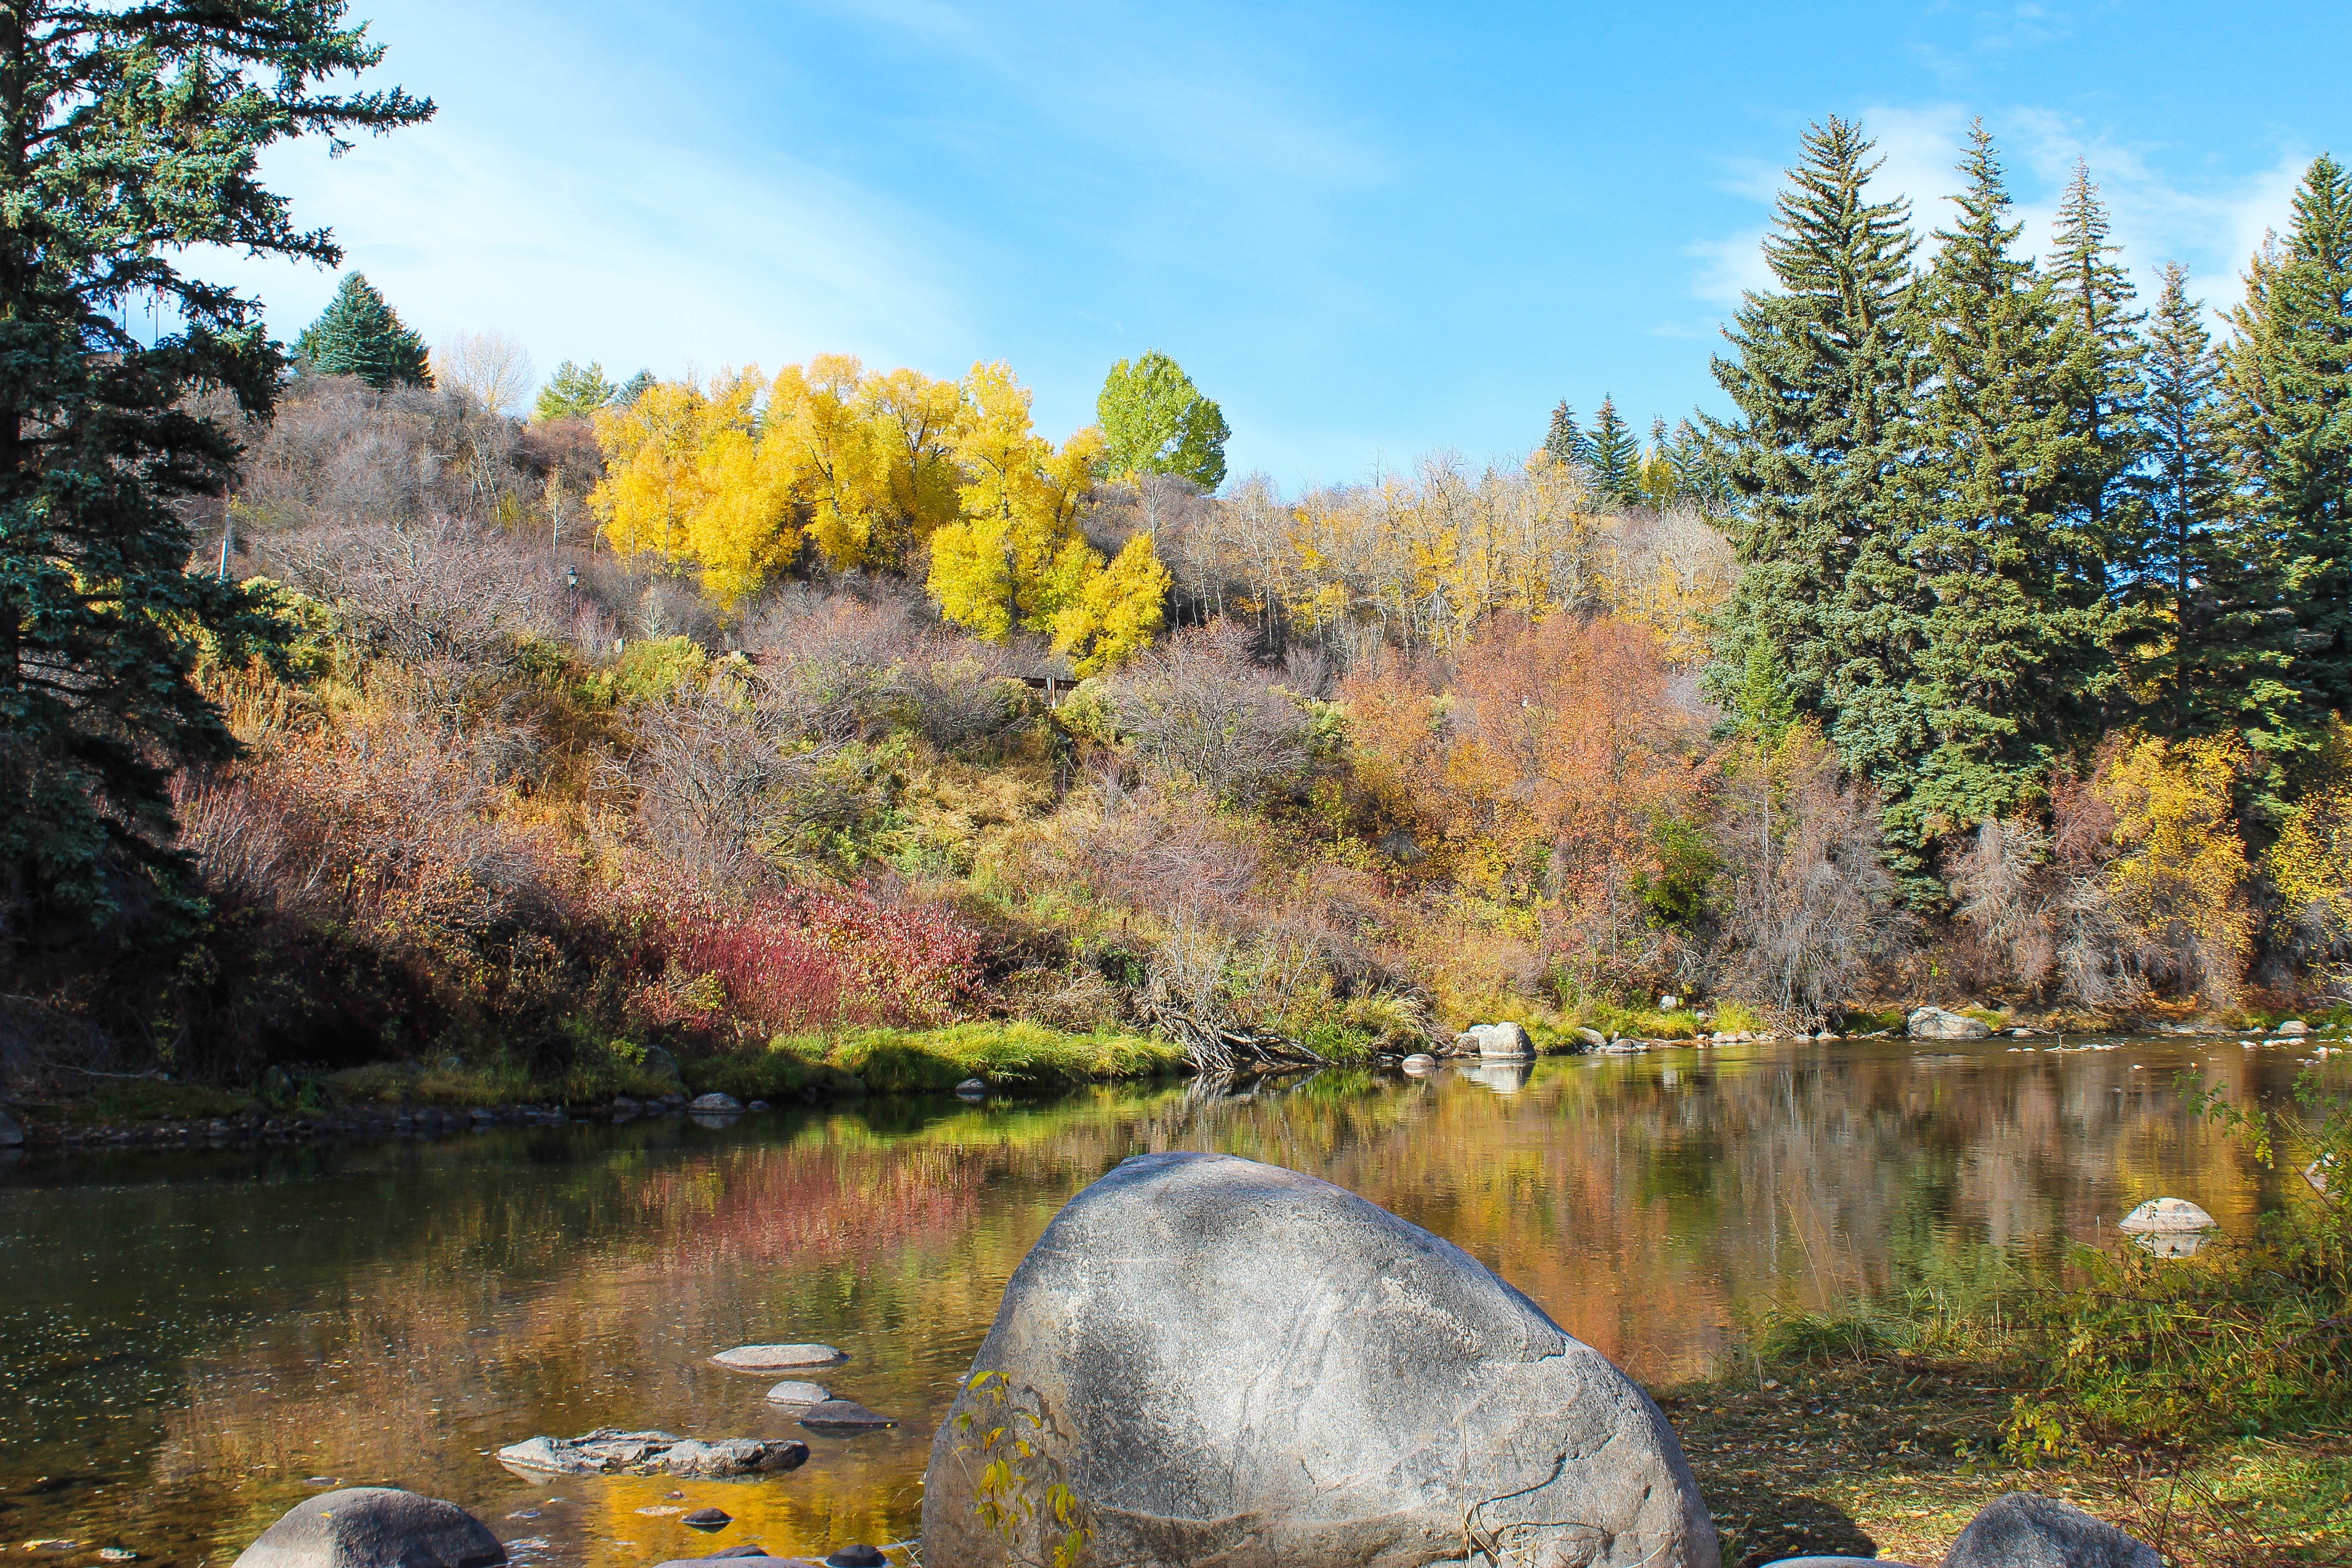
landscape, tree, water, rock, wilderness, sky, leaf, flower, lake, river, pond, stream, reflection, scenic, autumn, scenery, season, waterway, body of water, colorado, mountains, woodland, woody plant